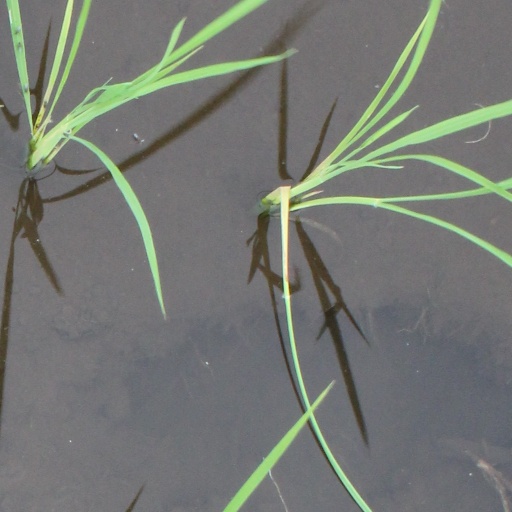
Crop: rice